Joe Borowski (baseball)

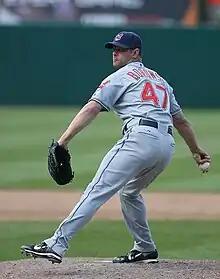
Borowski with the Cleveland Indians in 2007

Joseph Thomas Borowski (born May 4, 1971) is a sports broadcaster for the Arizona Diamondbacks, as well as a former professional baseball right-handed relief pitcher. He played in Major League Baseball for the Baltimore Orioles, Atlanta Braves, New York Yankees, Chicago Cubs, Tampa Bay Devil Rays, Florida Marlins, and Cleveland Indians.